MEKO 200

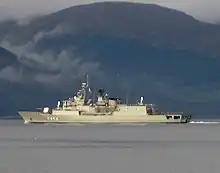
Hellenic Navy frigate HS "Psara" sailing down the Firth of Clyde in Scotland, at the start of "Neptune Warrior" (NW 063) multinational training exercise.

The MEKO frigates have high-level specifications for shock resistance, stiffness requirements for the fire control and radar systems, and blast and gas pressure resistance to retain the integrity of the on-board weapon systems. The hull is constructed of high tensile steel with a yield strength of S355 N/mm² 'structural steel grades'.